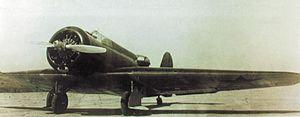
Le Kharkiv R-10, ou KhAI-5 était un avion de reconnaissance et bombardier léger soviétique, conçu en Ukraine au milieu des années 1930 par l'Institut d'aviation de Kharkov, sous la direction de Iosif Grigorevich Nyeman. L'avion était d'ailleurs parfois également désigné Neman R-10.